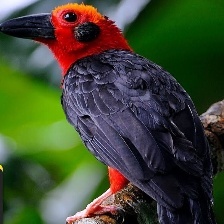
Species: BORNEAN BRISTLEHEAD
Scientific name: PITYRIASIS GYMNOCEPHALA